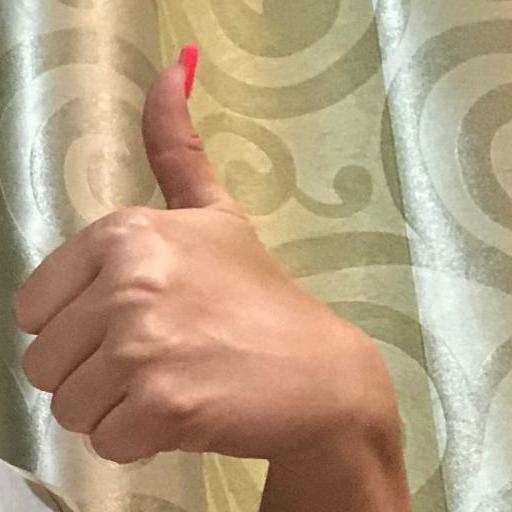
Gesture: like